Louie Spence's Showbusiness

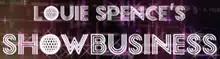

Louie Spence's Showbusiness is a docusoap follow-up series to the hit show "Pineapple Dance Studios". After initially indicating that a second series of "Pineapple Dance Studios" would be produced, Sky1 reverted this decision due to failing to come to terms with studio owner Debbie Moore. "Louie Spence's Showbusiness" had the same format as its predecessor "Pineapple Dance Studios" and continued, among other things, to follow Pineapple Studios and its characters such as Louie Spence, Andrew Stone and Tricia Walsh-Smith, although Walsh-Smith did not return until episode eight, despite being featured in the opening titles. The show ended after one series.